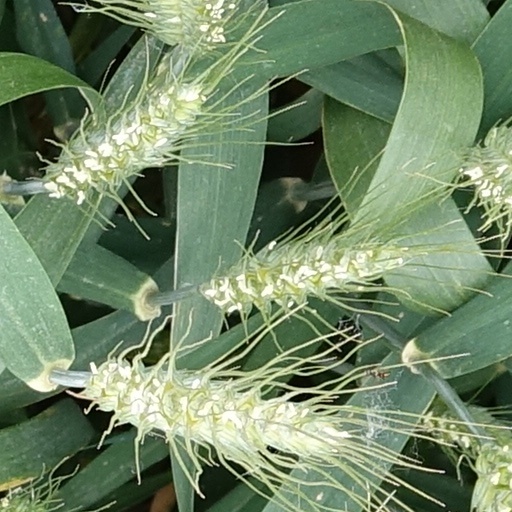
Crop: wheat